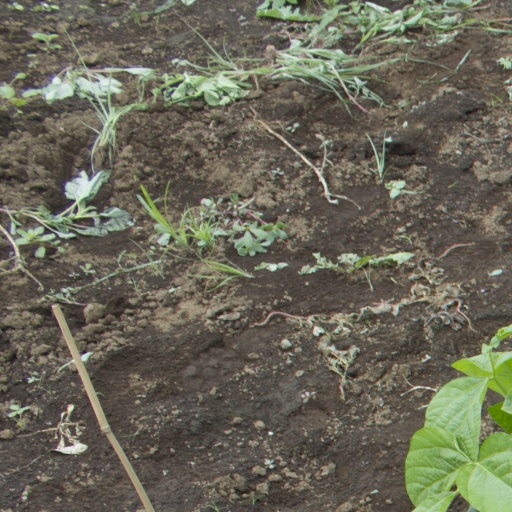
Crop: soybean